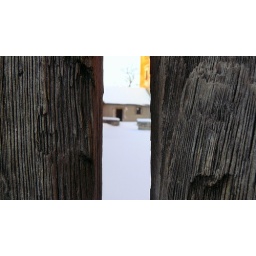
Peeking through old wooden doors at the Svirj castle near L'viv, Ukraine